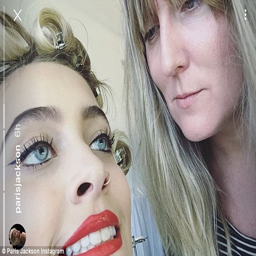
final touches : for the shoot appeared to have black eyeliner around her eyes and a red pout